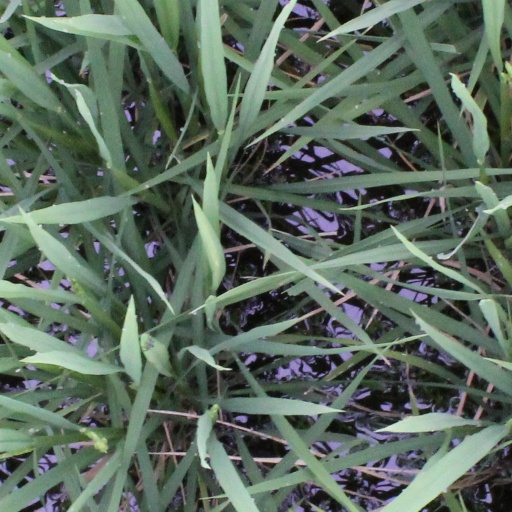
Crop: rice